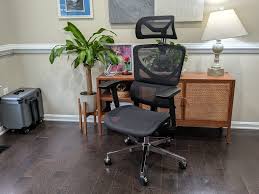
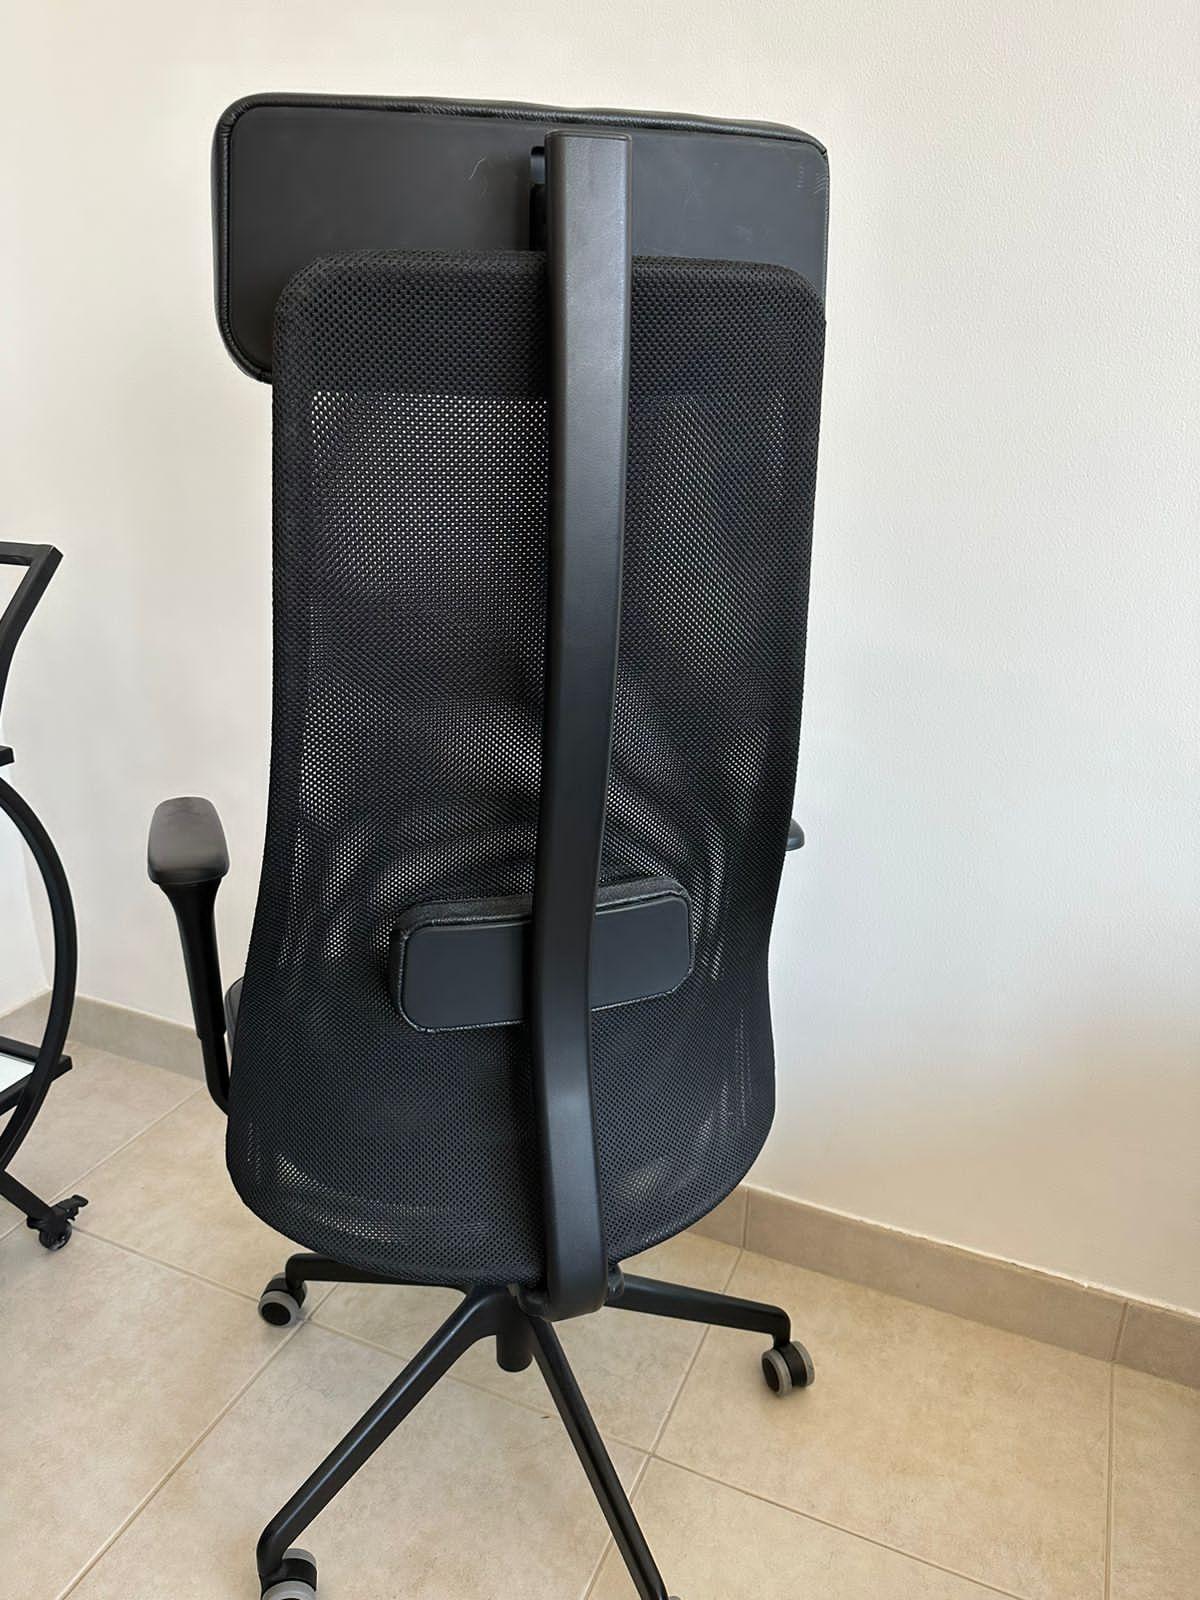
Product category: items_chair
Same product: no